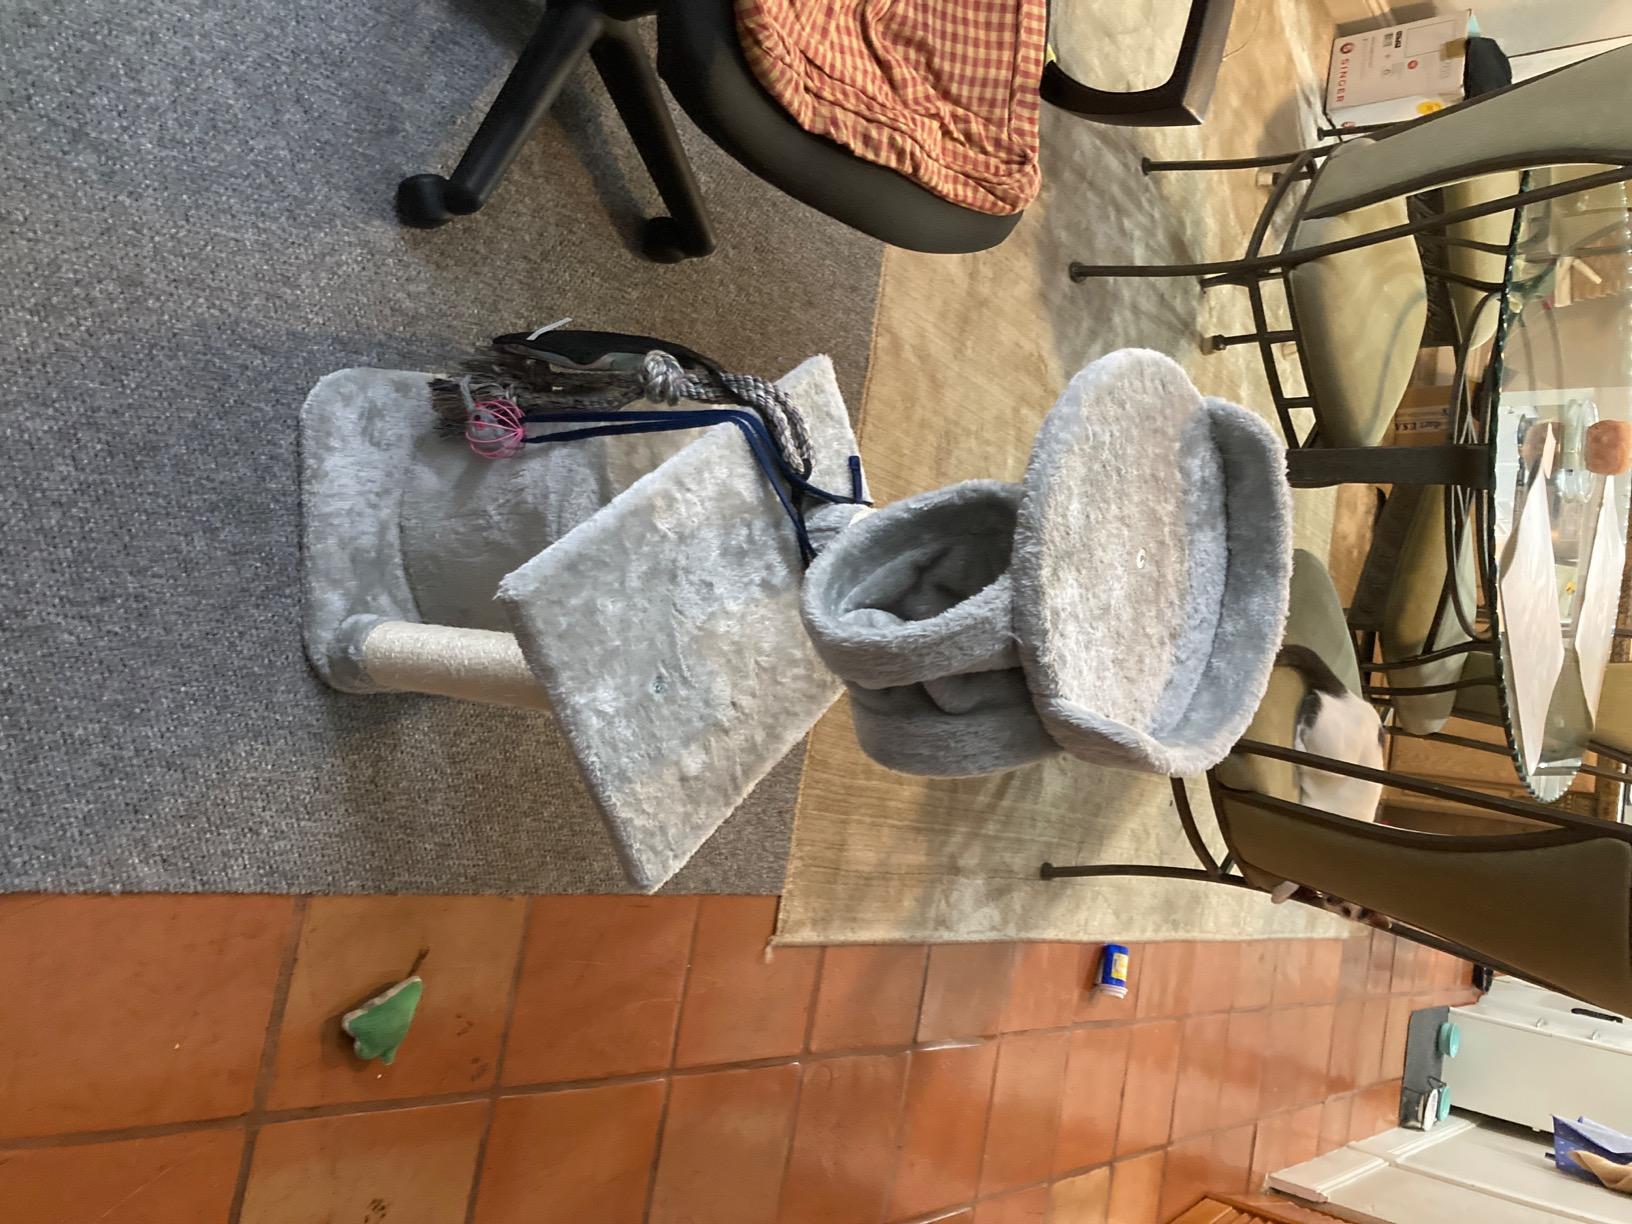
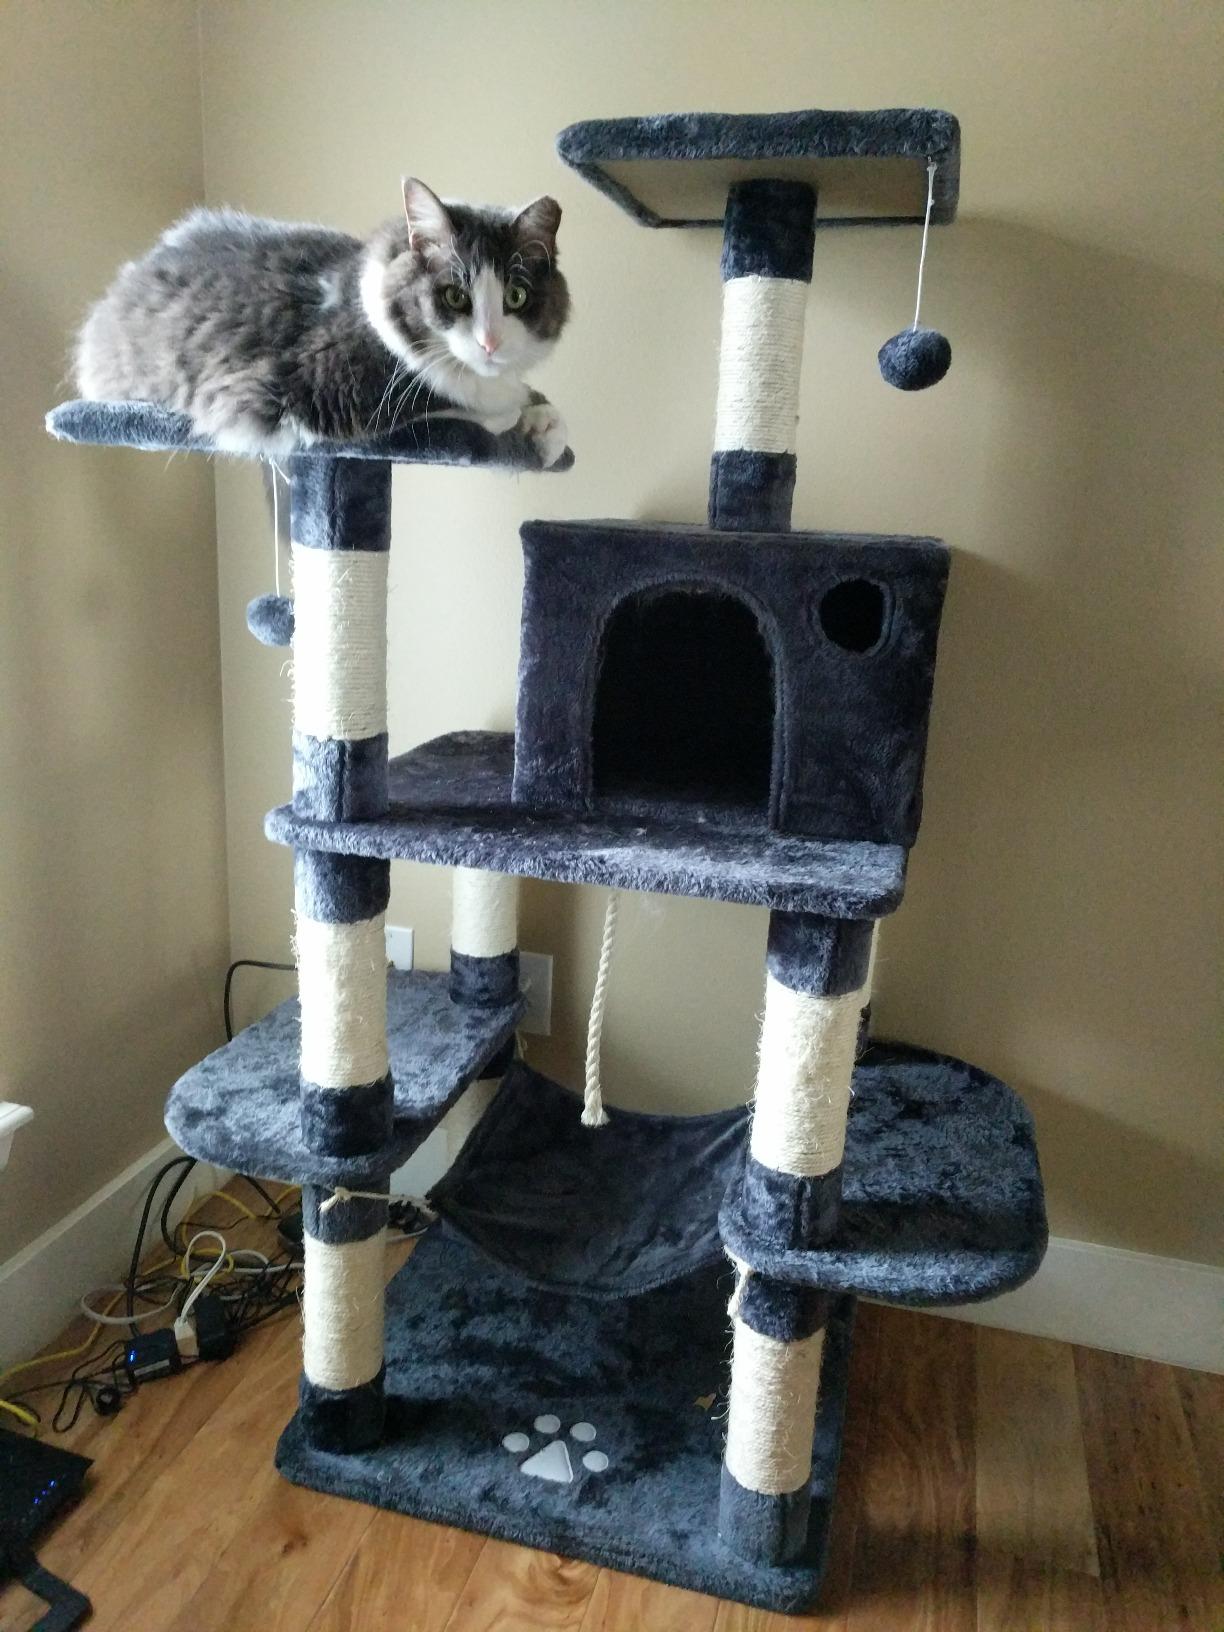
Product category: items_cat tree
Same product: no